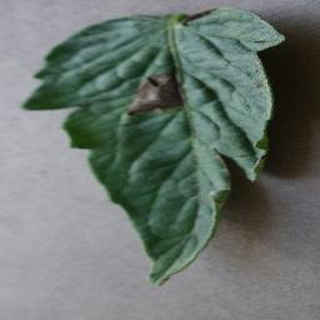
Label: tomato_early_blight